Roman Kochanowski

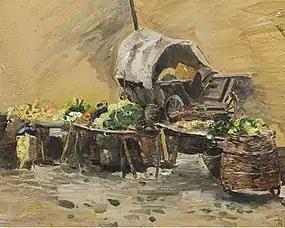
Market Stall

He was a member of the "" (art society) and the "" (cooperative society) and sat on their contest juries after 1901. Five years later, he became a corresponding member of the "Union Internationale des Beaux-Art".